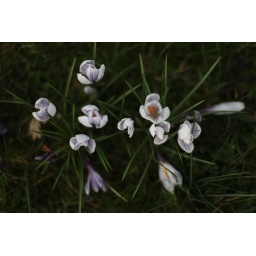
white flowers in bloom in Regents Park